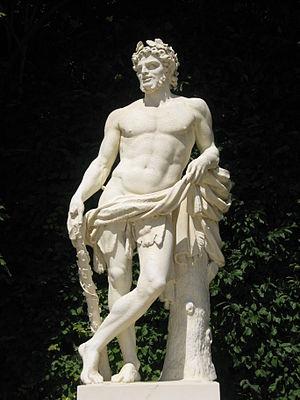
Le Poème satyrique, par Philippe Buyster
Philippe de Buyster, né à Anvers en 1595 et mort à Paris le 16 mars 1688 est un sculpteur flamand naturalisé français avec son épouse en juin 1653.
Cet article recense les œuvres d'art dans l'espace public dans le département des Yvelines, en France.